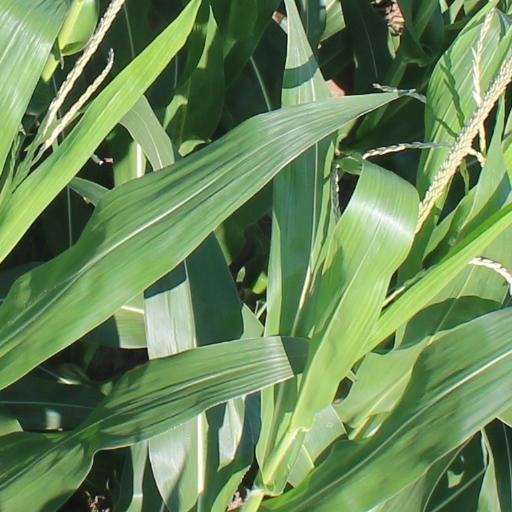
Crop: maize; corn